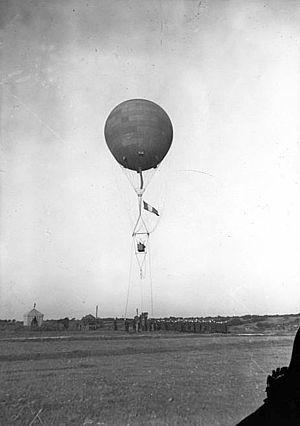
Beauchemin est une commune française située dans le département de la Haute-Marne, en région Grand Est.
Le 25ᵉ régiment du génie de l'air est un régiment de l'Armée de terre de l'arme du Génie, employé par l’Armée de l'air qui en loue les compétences. Le régiment est basé à Istres a proximité de la Base Aérienne 125. C'est aujourd’hui le dernier régiment du Génie de l'Air.
Un aéronaute est une personne qui pratique l'aérostation en ballon libre.